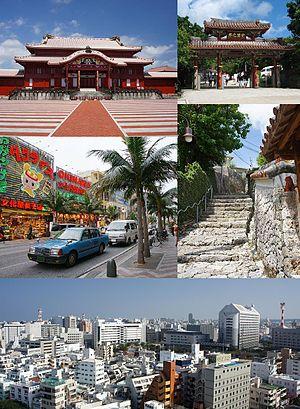
Naha, en okinawanais Nāfa, et autrefois Shuri, est la capitale et la ville la plus peuplée de l'île, préfecture et région d'Okinawa, ainsi que de l'archipel Nansei, au Japon. En 2019, la population était estimée à 317 471 habitants.